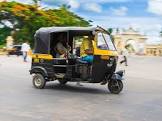
Vehicle type: Auto Rickshaws